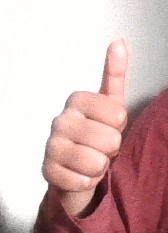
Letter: aleff